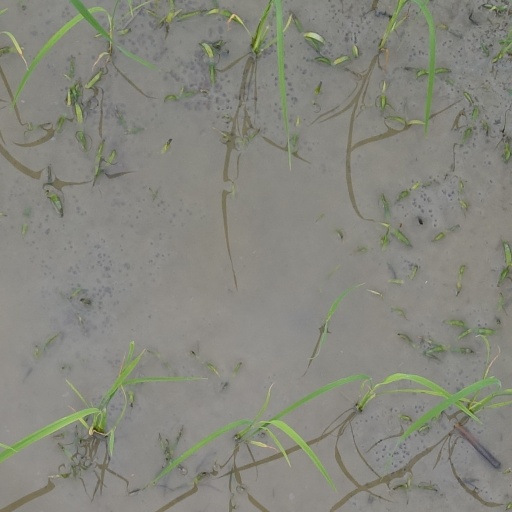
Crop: rice